Chignon (medical term)

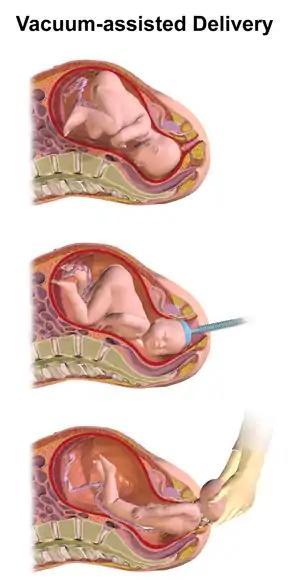
Vacuum extraction of baby.

A chignon is firm and can cross suture lines, and it is often circular in appearance due to the shape of the suction cap. The swelling may shift to each side depending on the position of the infant's head.